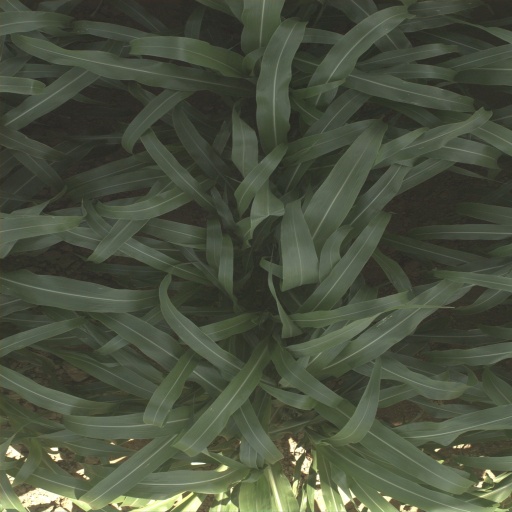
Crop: sorghum